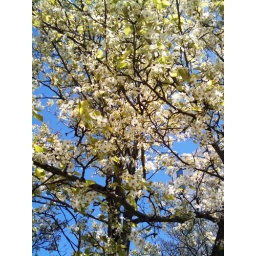
trees in front of my work building